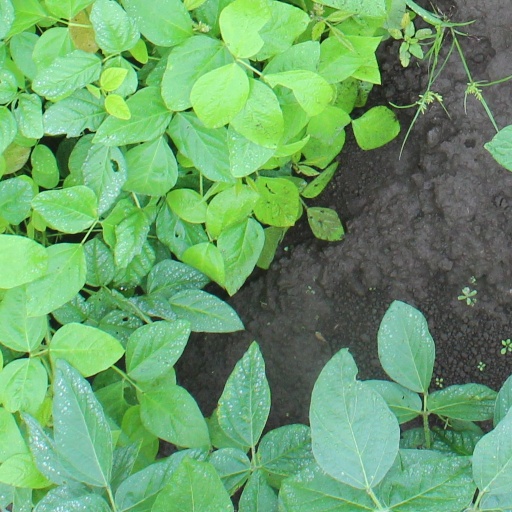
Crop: soybean